Hoodoo (spirituality)

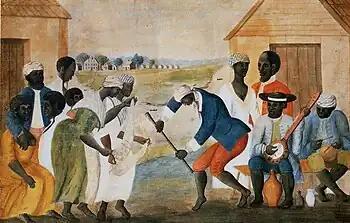
The 18th-century painting The Old Plantation depicts several examples of Africanisms brought to the Carolinas, including musical instruments, headdresses, dance steps, and spiritual traditions.

The crossroads is a spiritual supernatural crossroads that symbolizes communication between the worlds of the living and the world of the ancestors, divided at the horizontal line. Counterclockwise sacred circle dances in Hoodoo are performed to communicate with ancestral spirits using the sign of the Yowa cross. Communication with the ancestors is a traditional practice in Hoodoo that was brought to the United States during the slave trade originating among Bantu-Kongo people. In Savannah, Georgia, in a historic African American church called First African Baptist Church, the Kongo cosmogram symbol was found in the basement of the church. African Americans punctured holes in the basement floor of the church to make a diamond-shaped Kongo cosmogram for prayer and meditation. The church was also a stop on the Underground Railroad. The holes in the floor provided breathable air for escaped enslaved people hiding in the basement of the church. The Kongo cosmogram sun cycle also influenced how African Americans in Georgia prayed. It was recorded that some African Americans in Georgia prayed at the rising and setting of the sun.